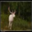
Label: deer